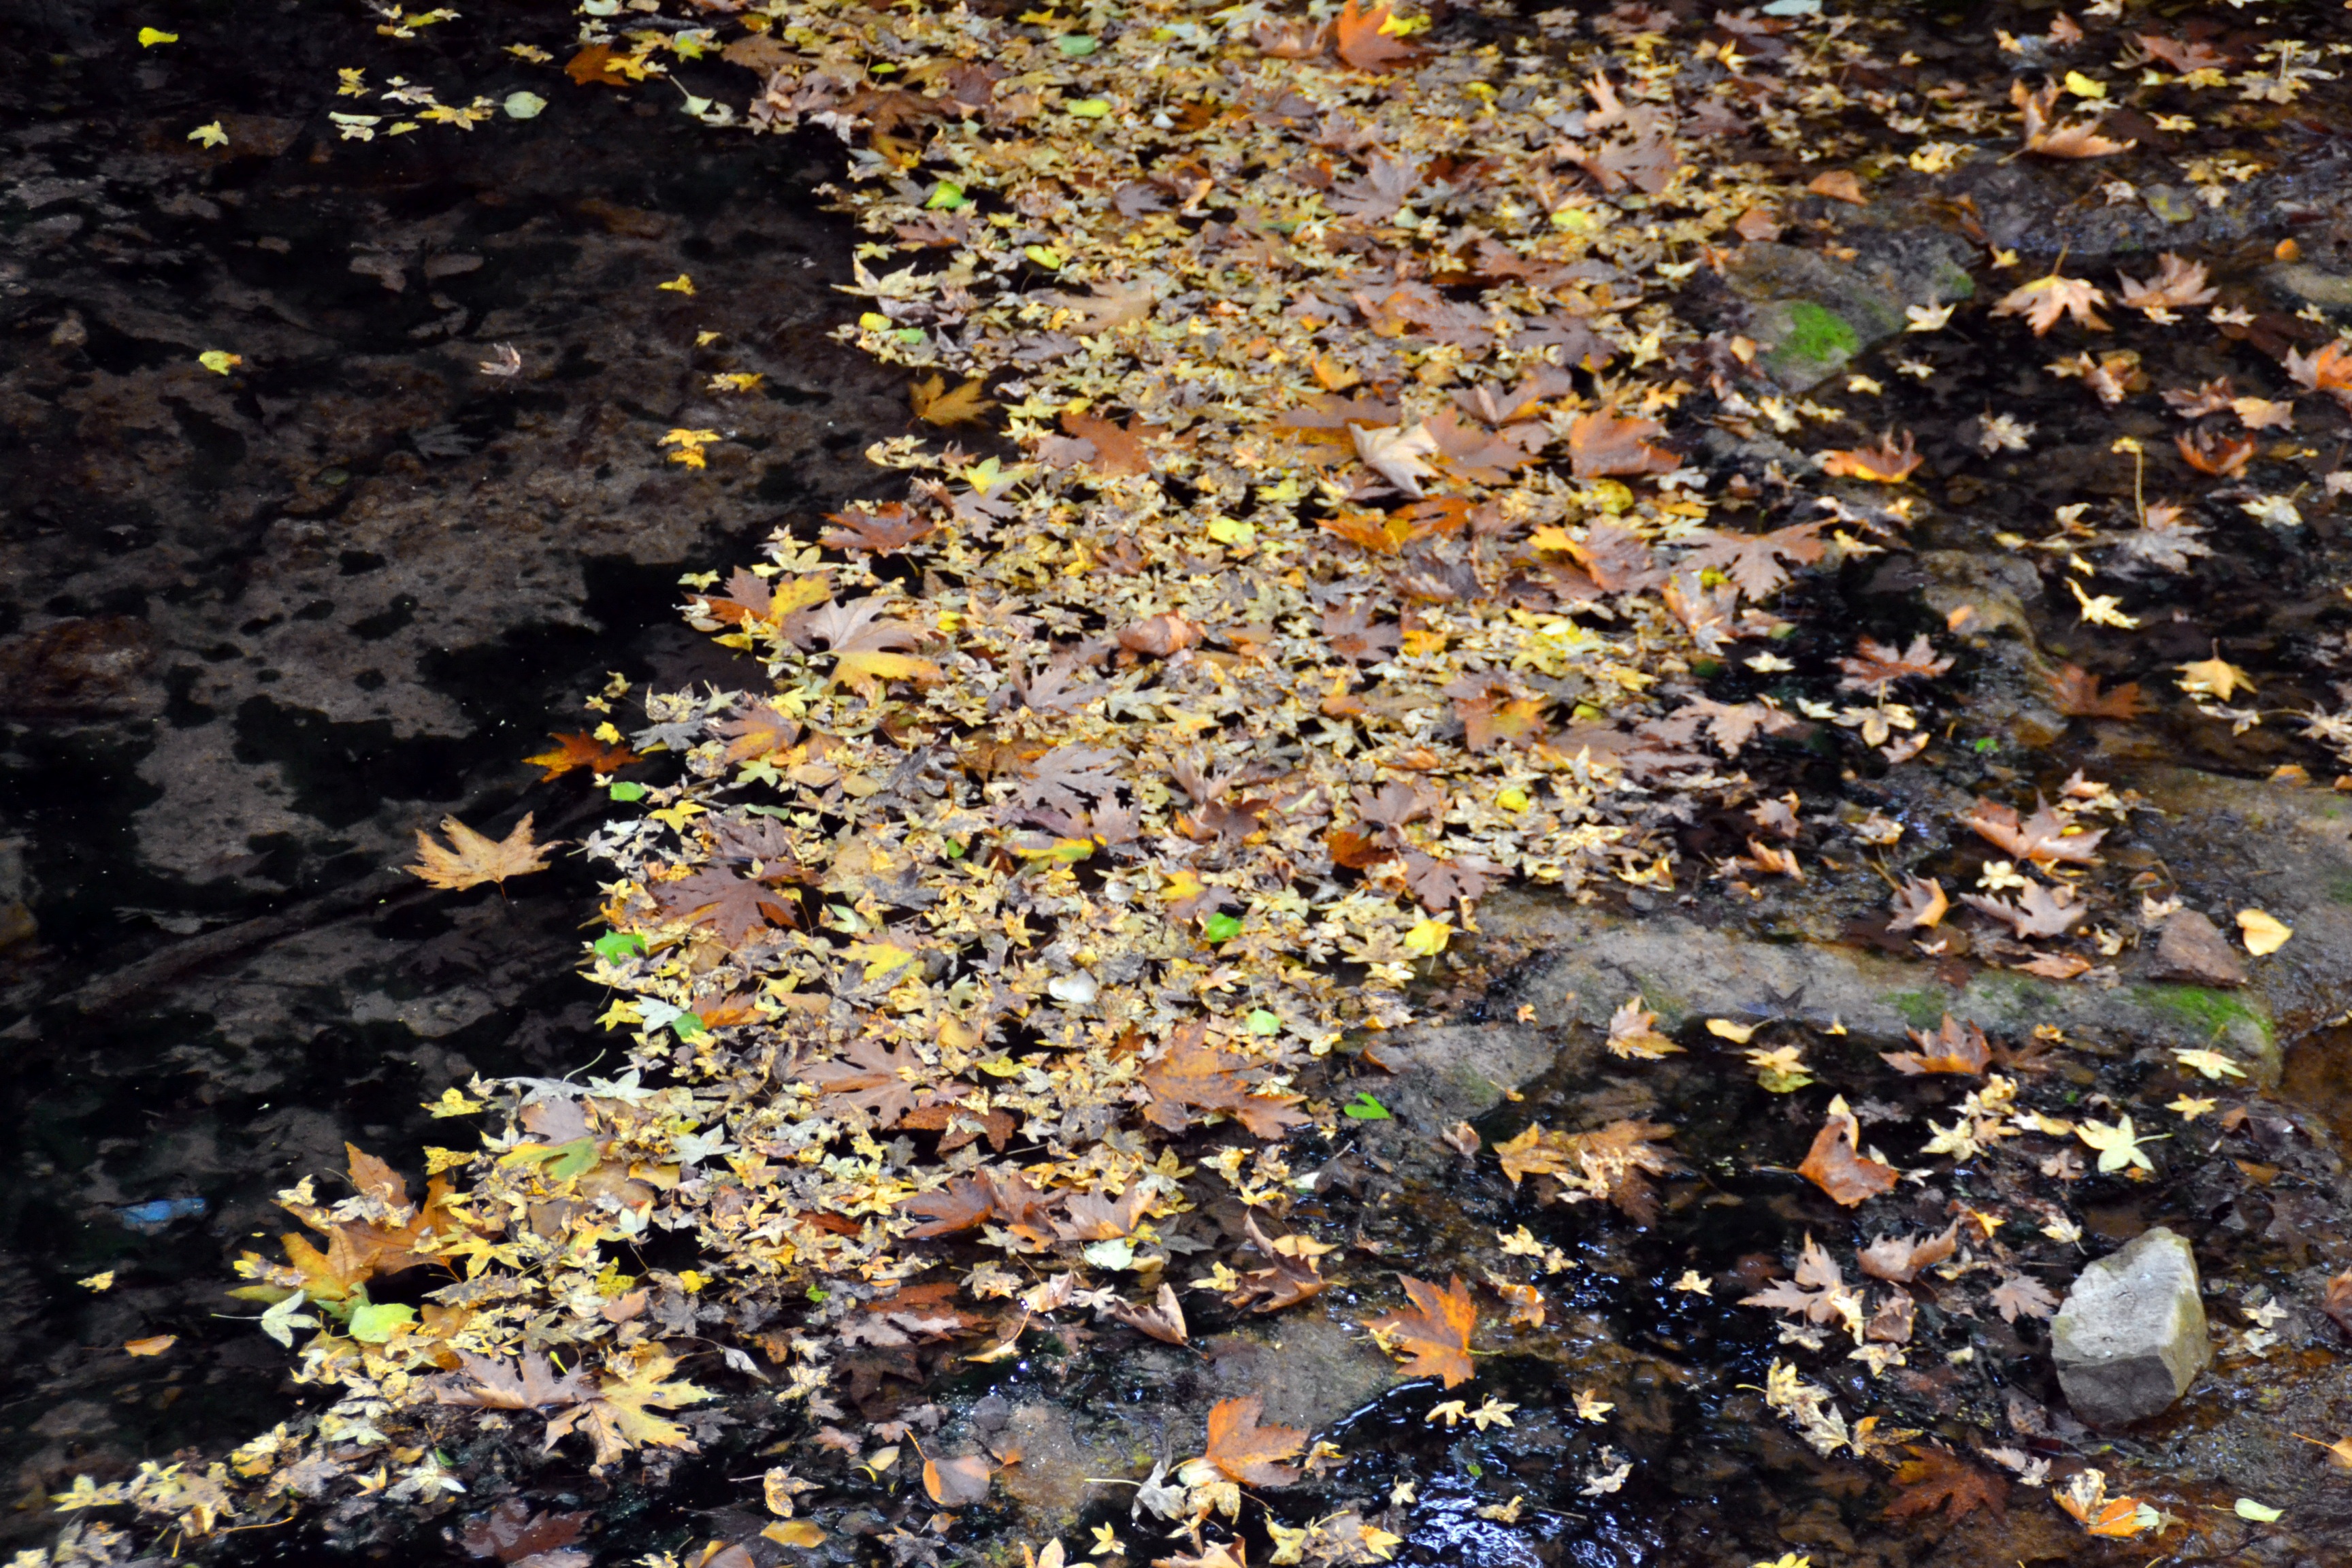
tree, nature, forest, rock, plant, sunlight, leaf, flower, dry, autumn, soil, botany, flora, season, deciduous, woodland, tundra, dd, the leaves are, woody plant, land plant